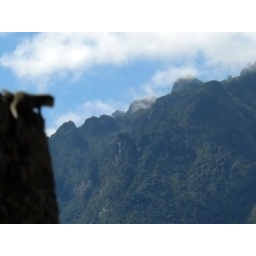
A lizard gazes over the cloud forest around the ridge